Thomas George Lanphier Sr.

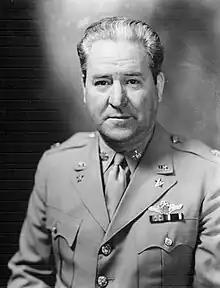
Col. Thomas George Lanphier Sr.

Thomas George Lanphier Sr. (April 16, 1890 October 9, 1972) was a retired colonel in the United States Army Air Corps, and was Commanding Officer of Selfridge Field in Michigan from late 1924 to early 1926, and an aviation pioneer. He is buried in Arlington National Cemetery in Virginia.